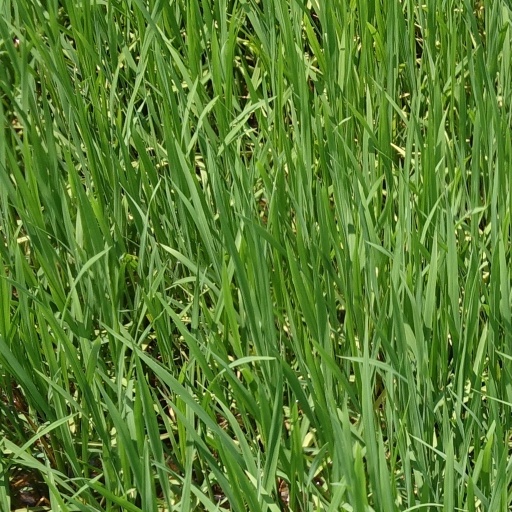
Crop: rice